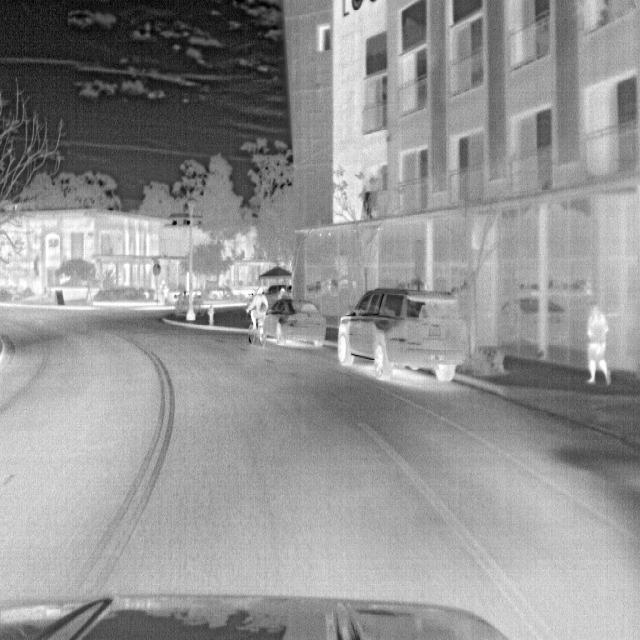
Detected objects:
label: person
label: person